Highty-Tighties

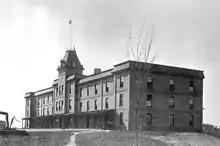
Lane Hall circa 1888–89

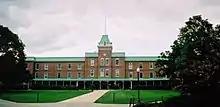
Lane Hall in 2004

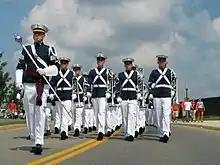
the band marches to the stadium during a home football game

Traditionally, the Drum Major has been a Captain, if they are a senior. If there are no seniors, the commander has been an enlisted officer. Over the years, the Drum Major was not always a senior, especially in early years of the band.